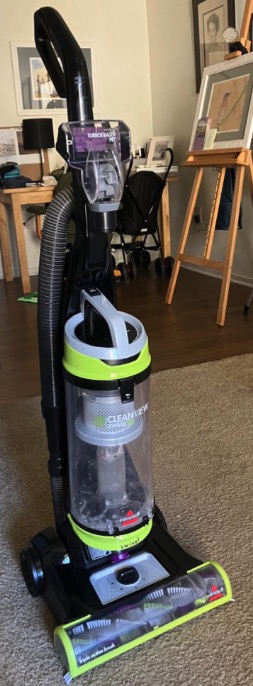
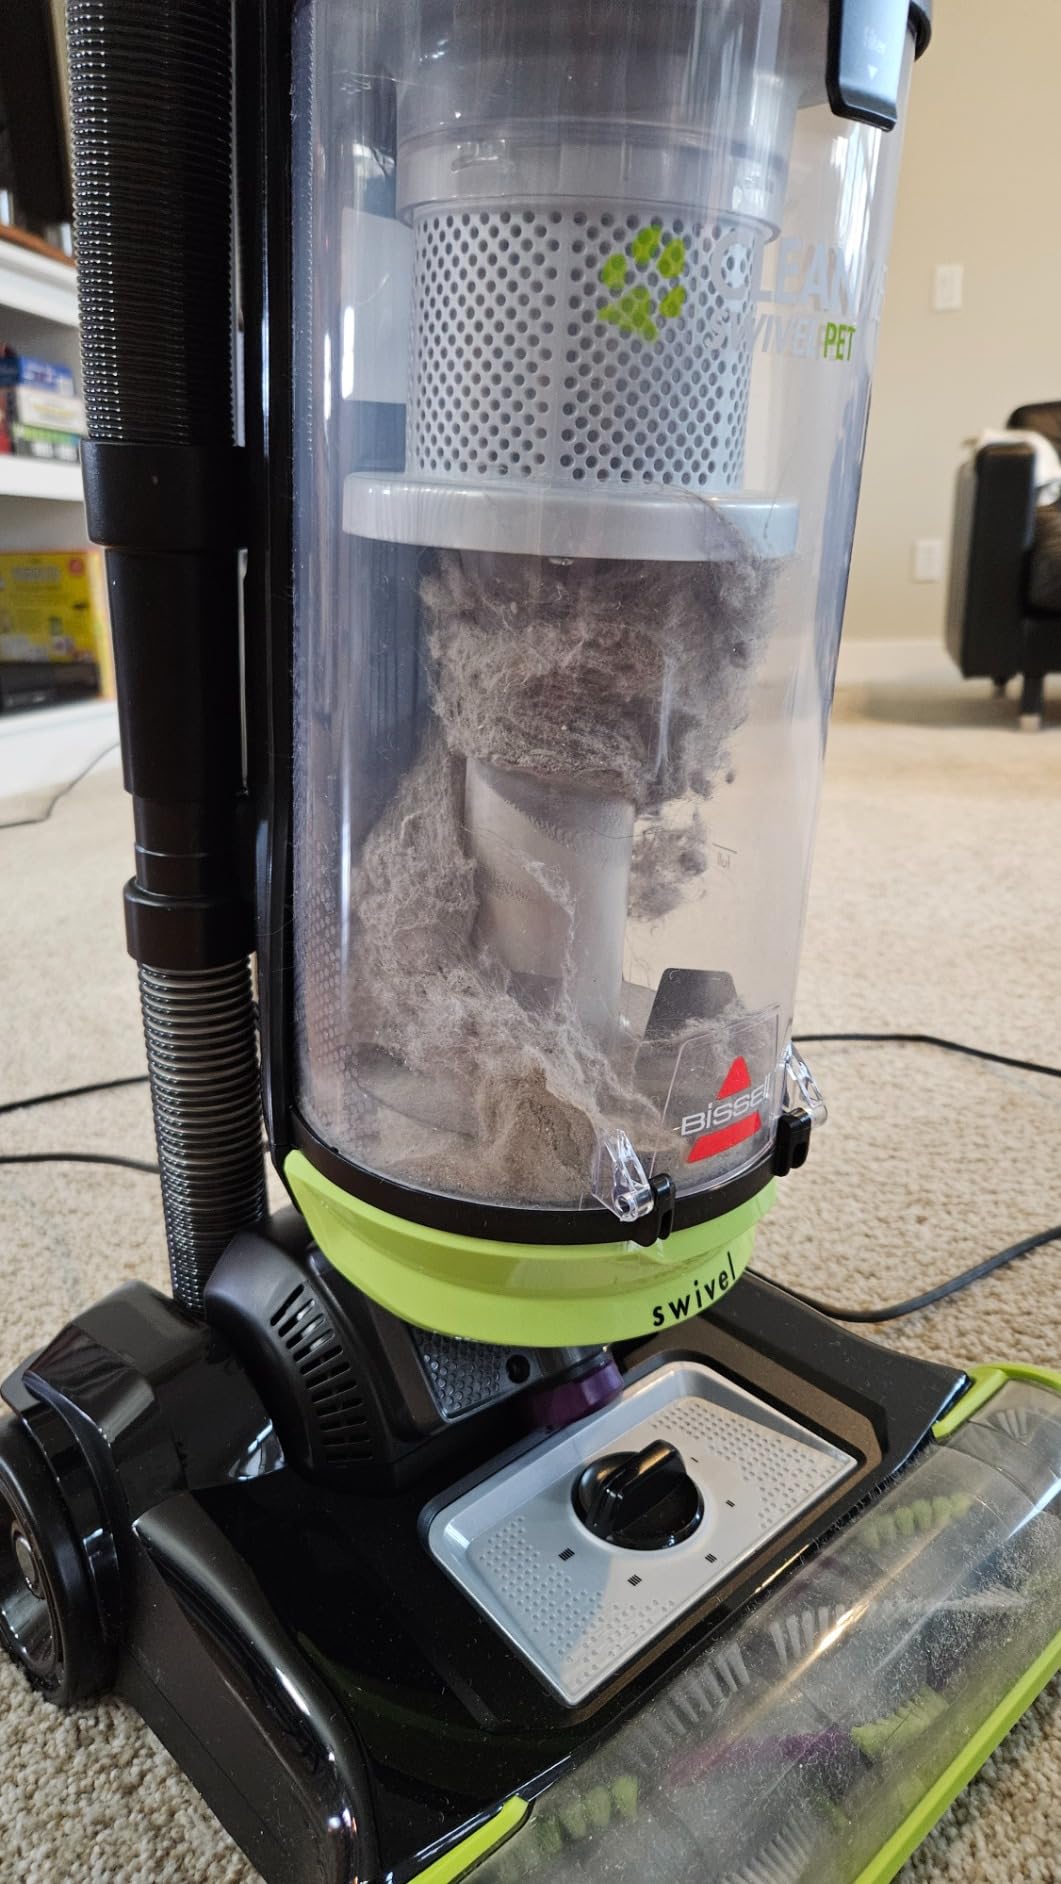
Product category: items_vacuum
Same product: yes